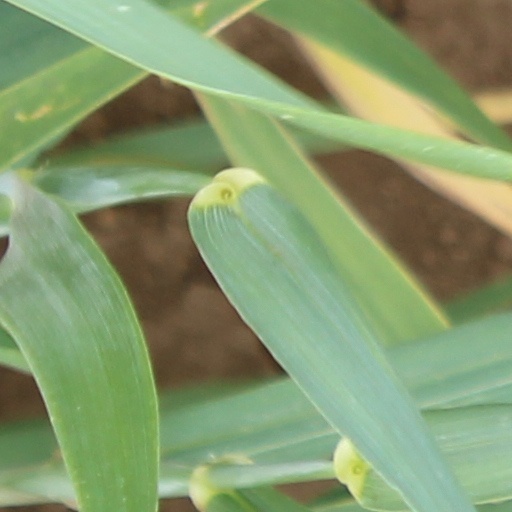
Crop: wheat